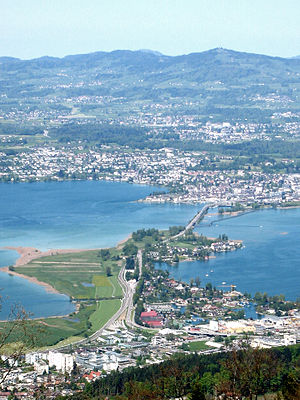
Rapperswil-Jona / Økonomi
Rapperswil-Jona er en by og kommune i Kanton Sankt Gallen i Schweiz.